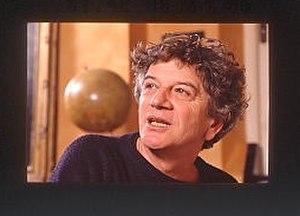
Portrait du compositeur René-Louis BARON
René-Louis Baron, né le 9 février 1944 à Romans-sur-Isère dans la Drôme et mort à Saint-Hilaire-les-Andrésis le 20 mai 2016, est un inventeur et auteur-compositeur-interprète français. Il débute à quatorze ans comme clarinettiste de jazz puis il entame un parcours de chanteur de scène en 1978.